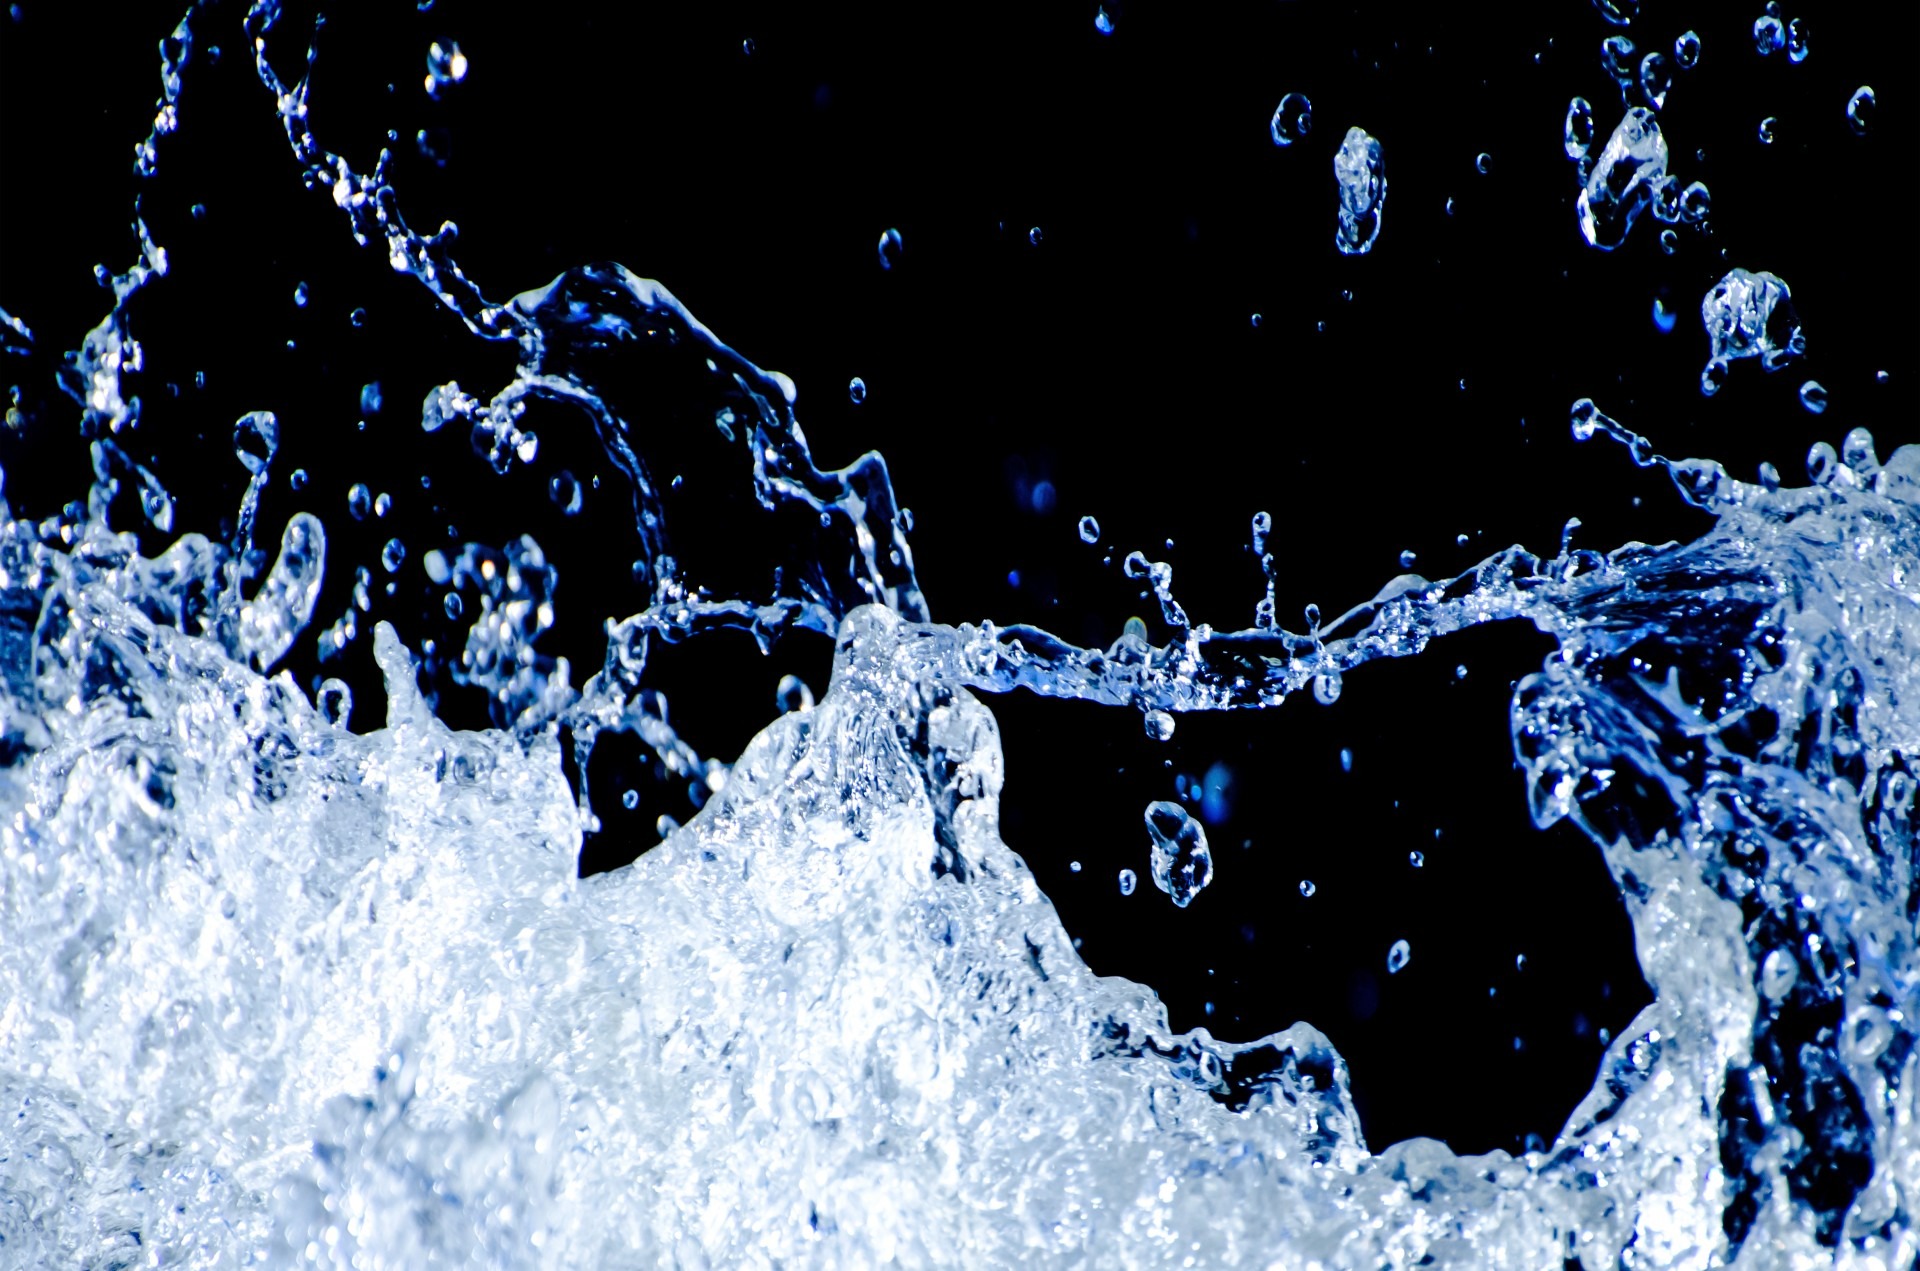
water, nature, branch, snow, winter, droplet, drop, liquid, abstract, rain, water drop, raindrop, frost, photo, ripple, clear, ice, flow, flowing, splash, macro, waterdrop, blue, spoon, splashing, pouring, background, aqua, melting, freezing, fluid, geological phenomenon